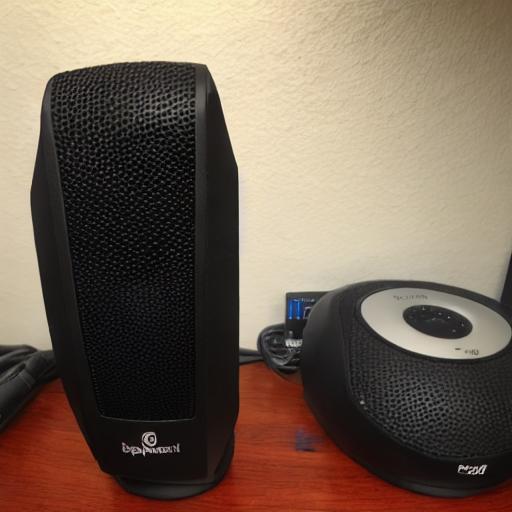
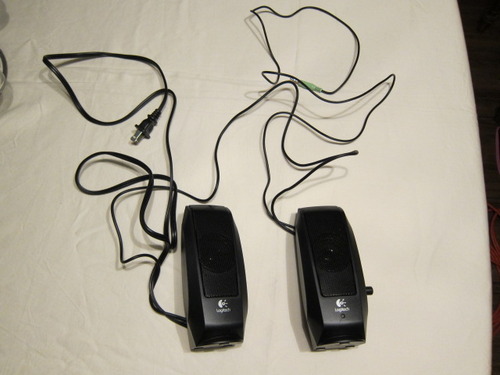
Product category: speaker
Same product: no